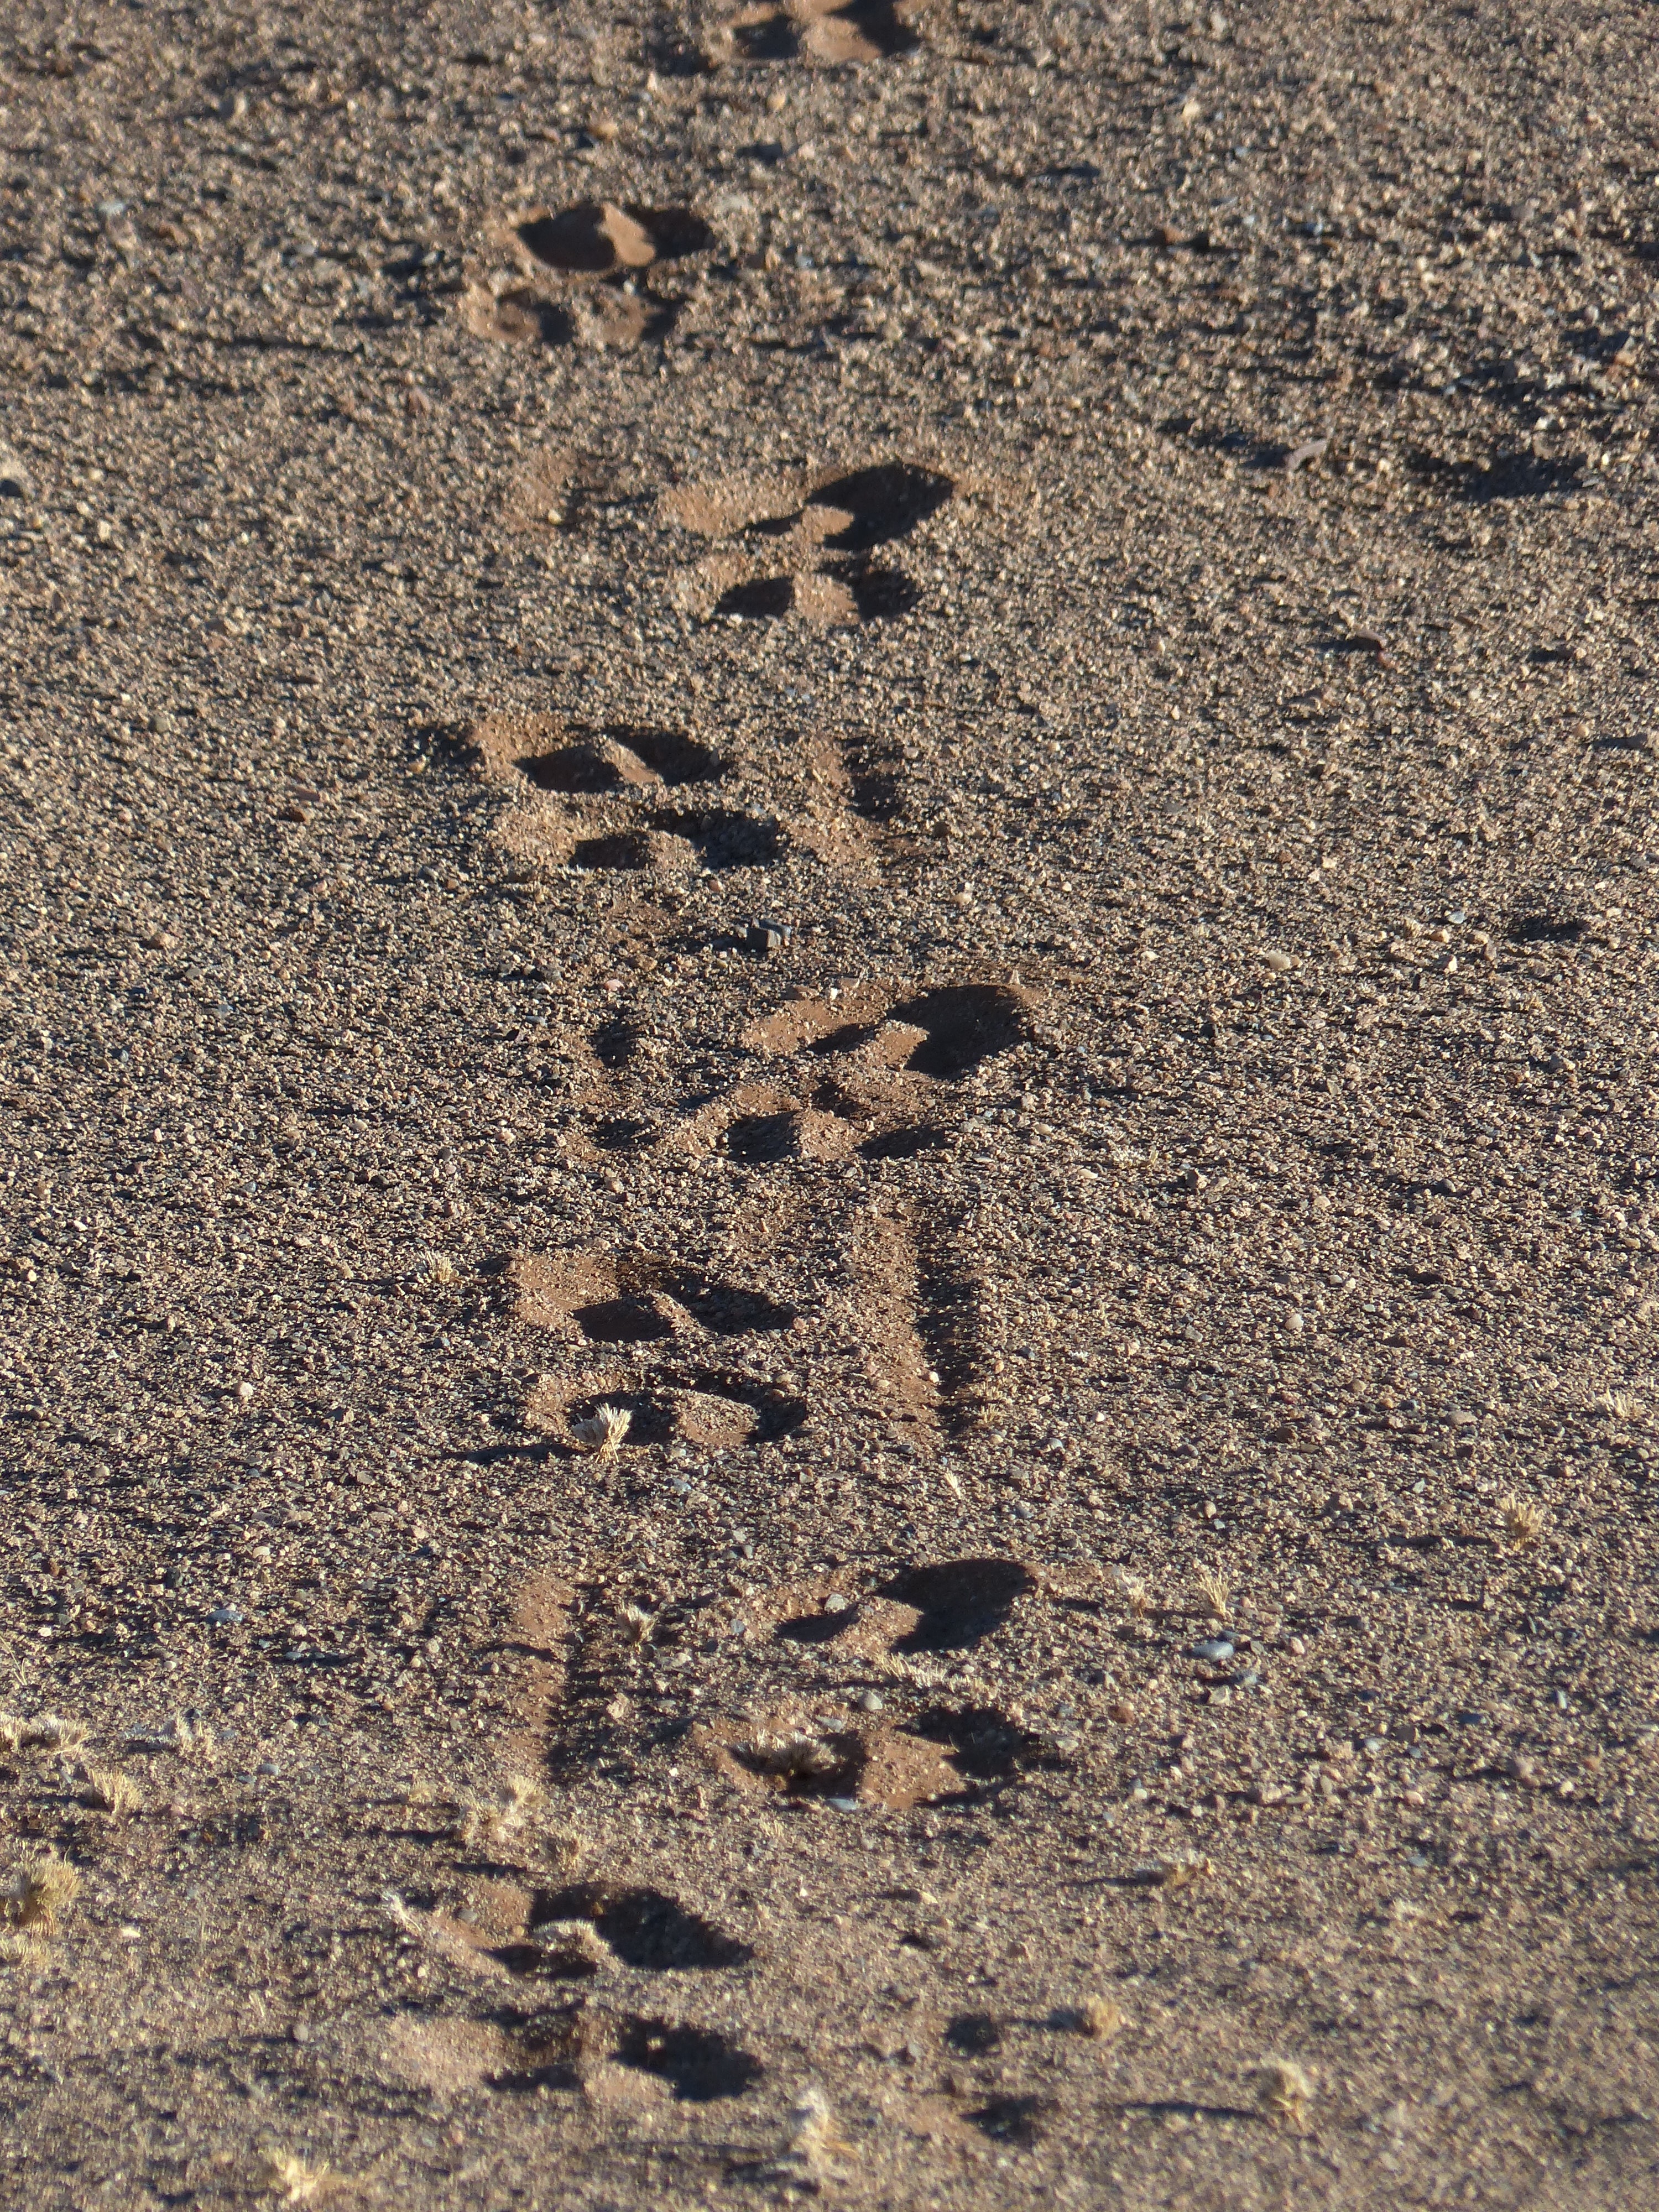
sand, rock, wood, texture, footprint, wall, asphalt, soil, material, footprints, geology, traces, flooring, road surface, oryx, ancient history, w stensand